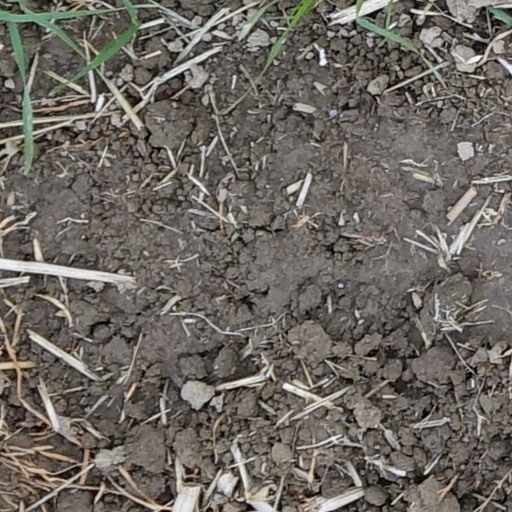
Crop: wheat